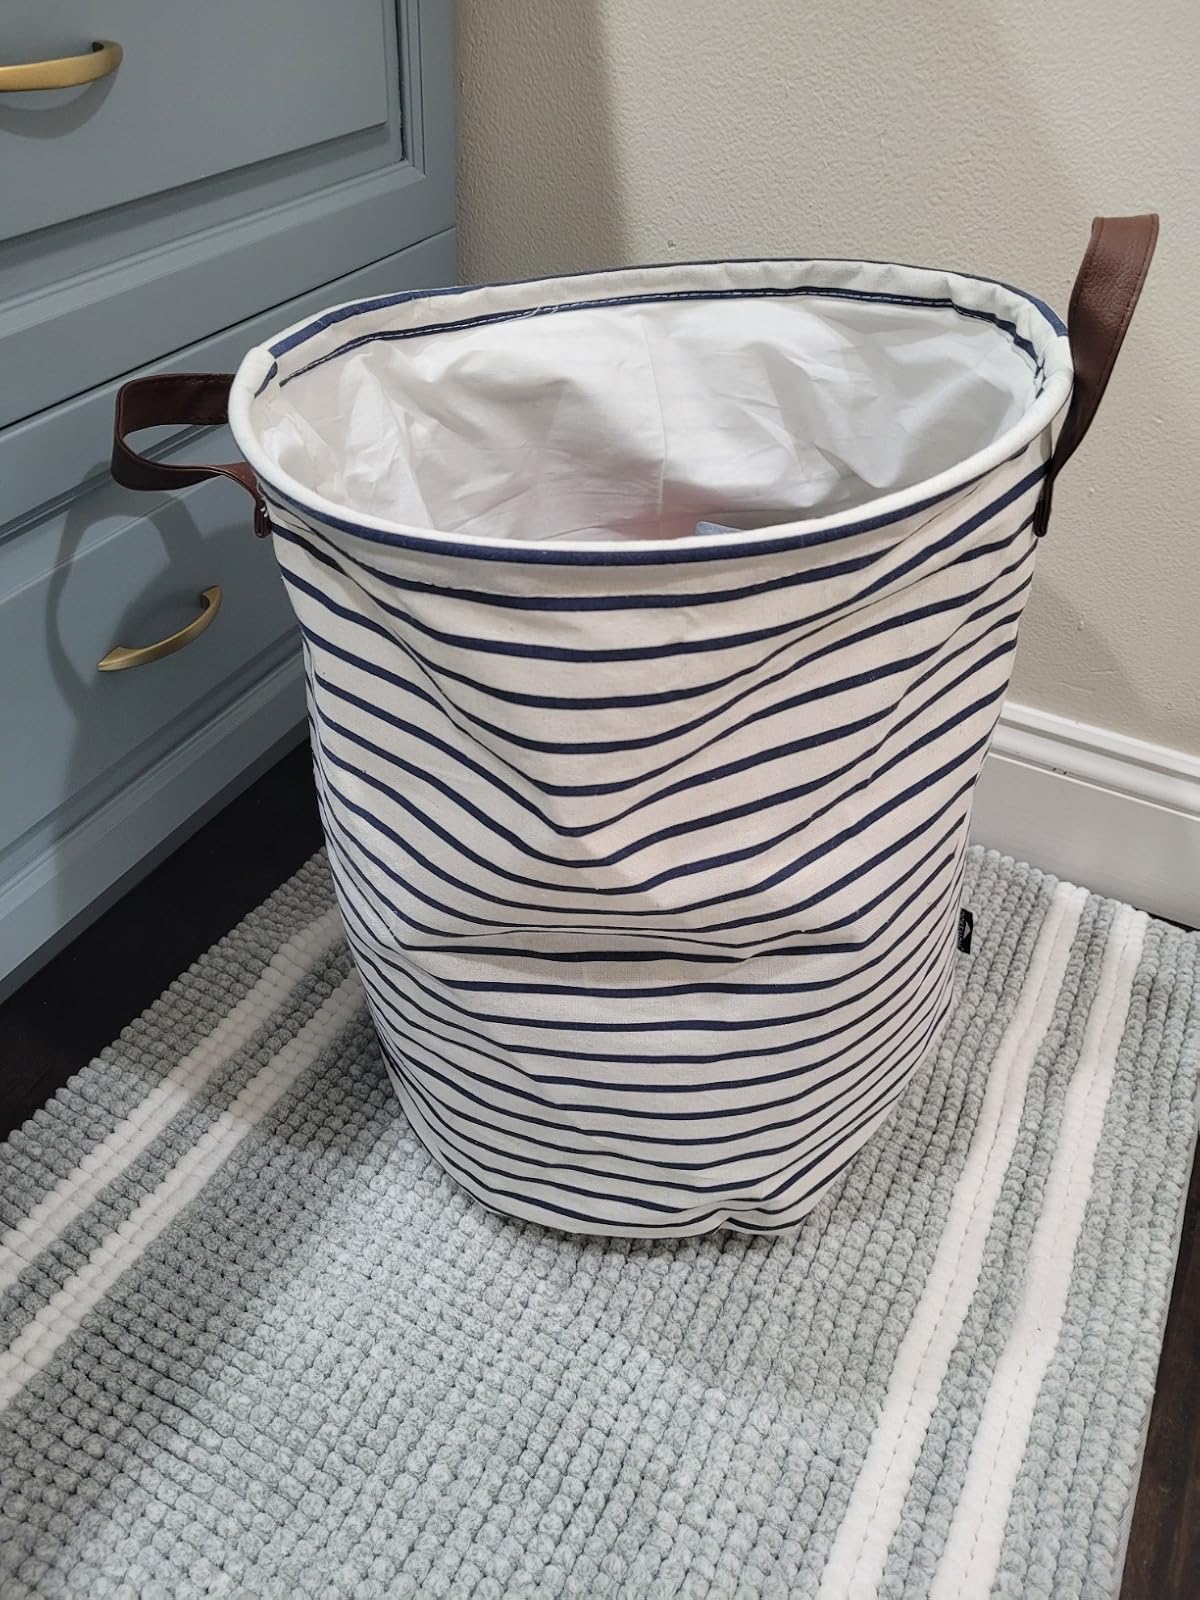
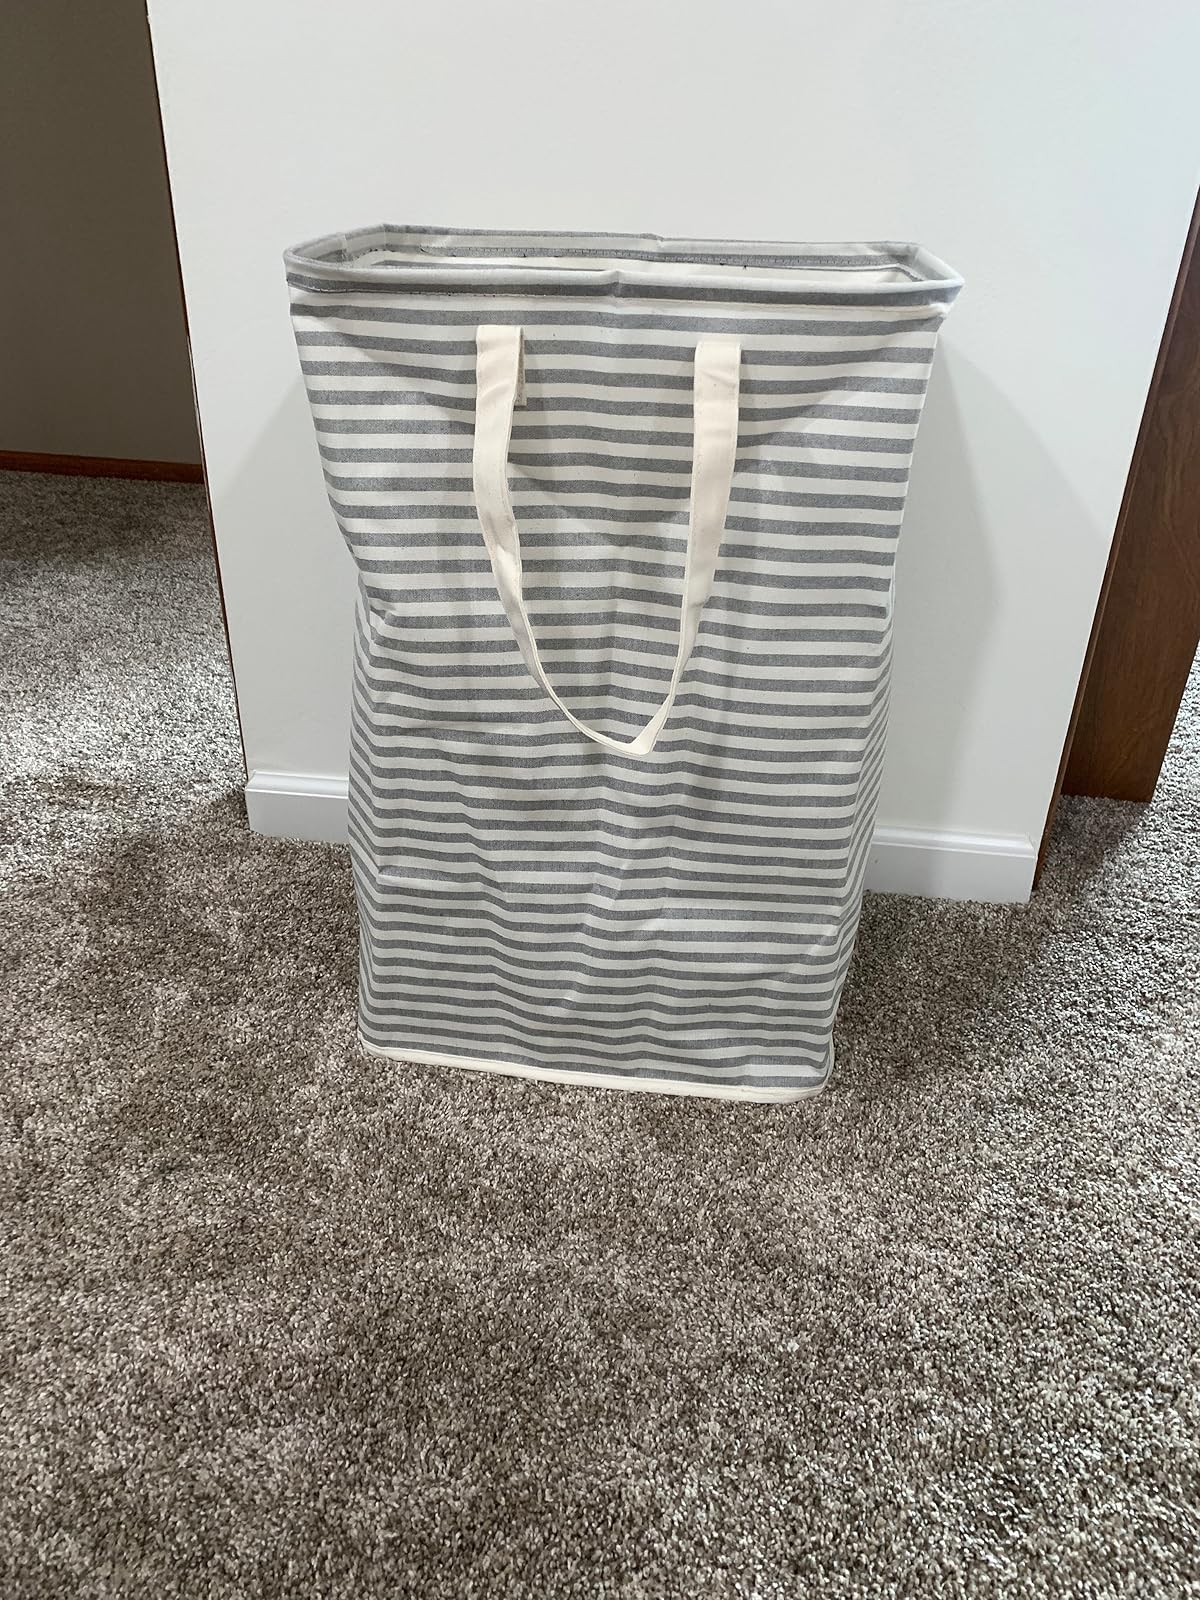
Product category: items_hamper
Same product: no